Dr. James Alvis Beavers House

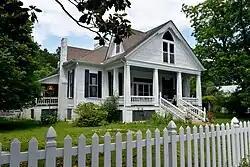

The Dr. James Alvis Beavers House is a historic house in Cuba, Sumter County, Alabama, United States. The one-and-a-half-story wood-frame house was built by Stephen M. Potts between 1854 and 1857. Initially built in a simpler style, the house was modified in succeeding decades into a picturesque combination of the Greek Revival and Gothic Revival styles. It was purchased by Dr. James Alvis Beavers in 1898. The Beavers family retained ownership until 1980, when it was acquired at auction by the Charles Munoz family. It was added to the National Register of Historic Places on August 31, 2000.